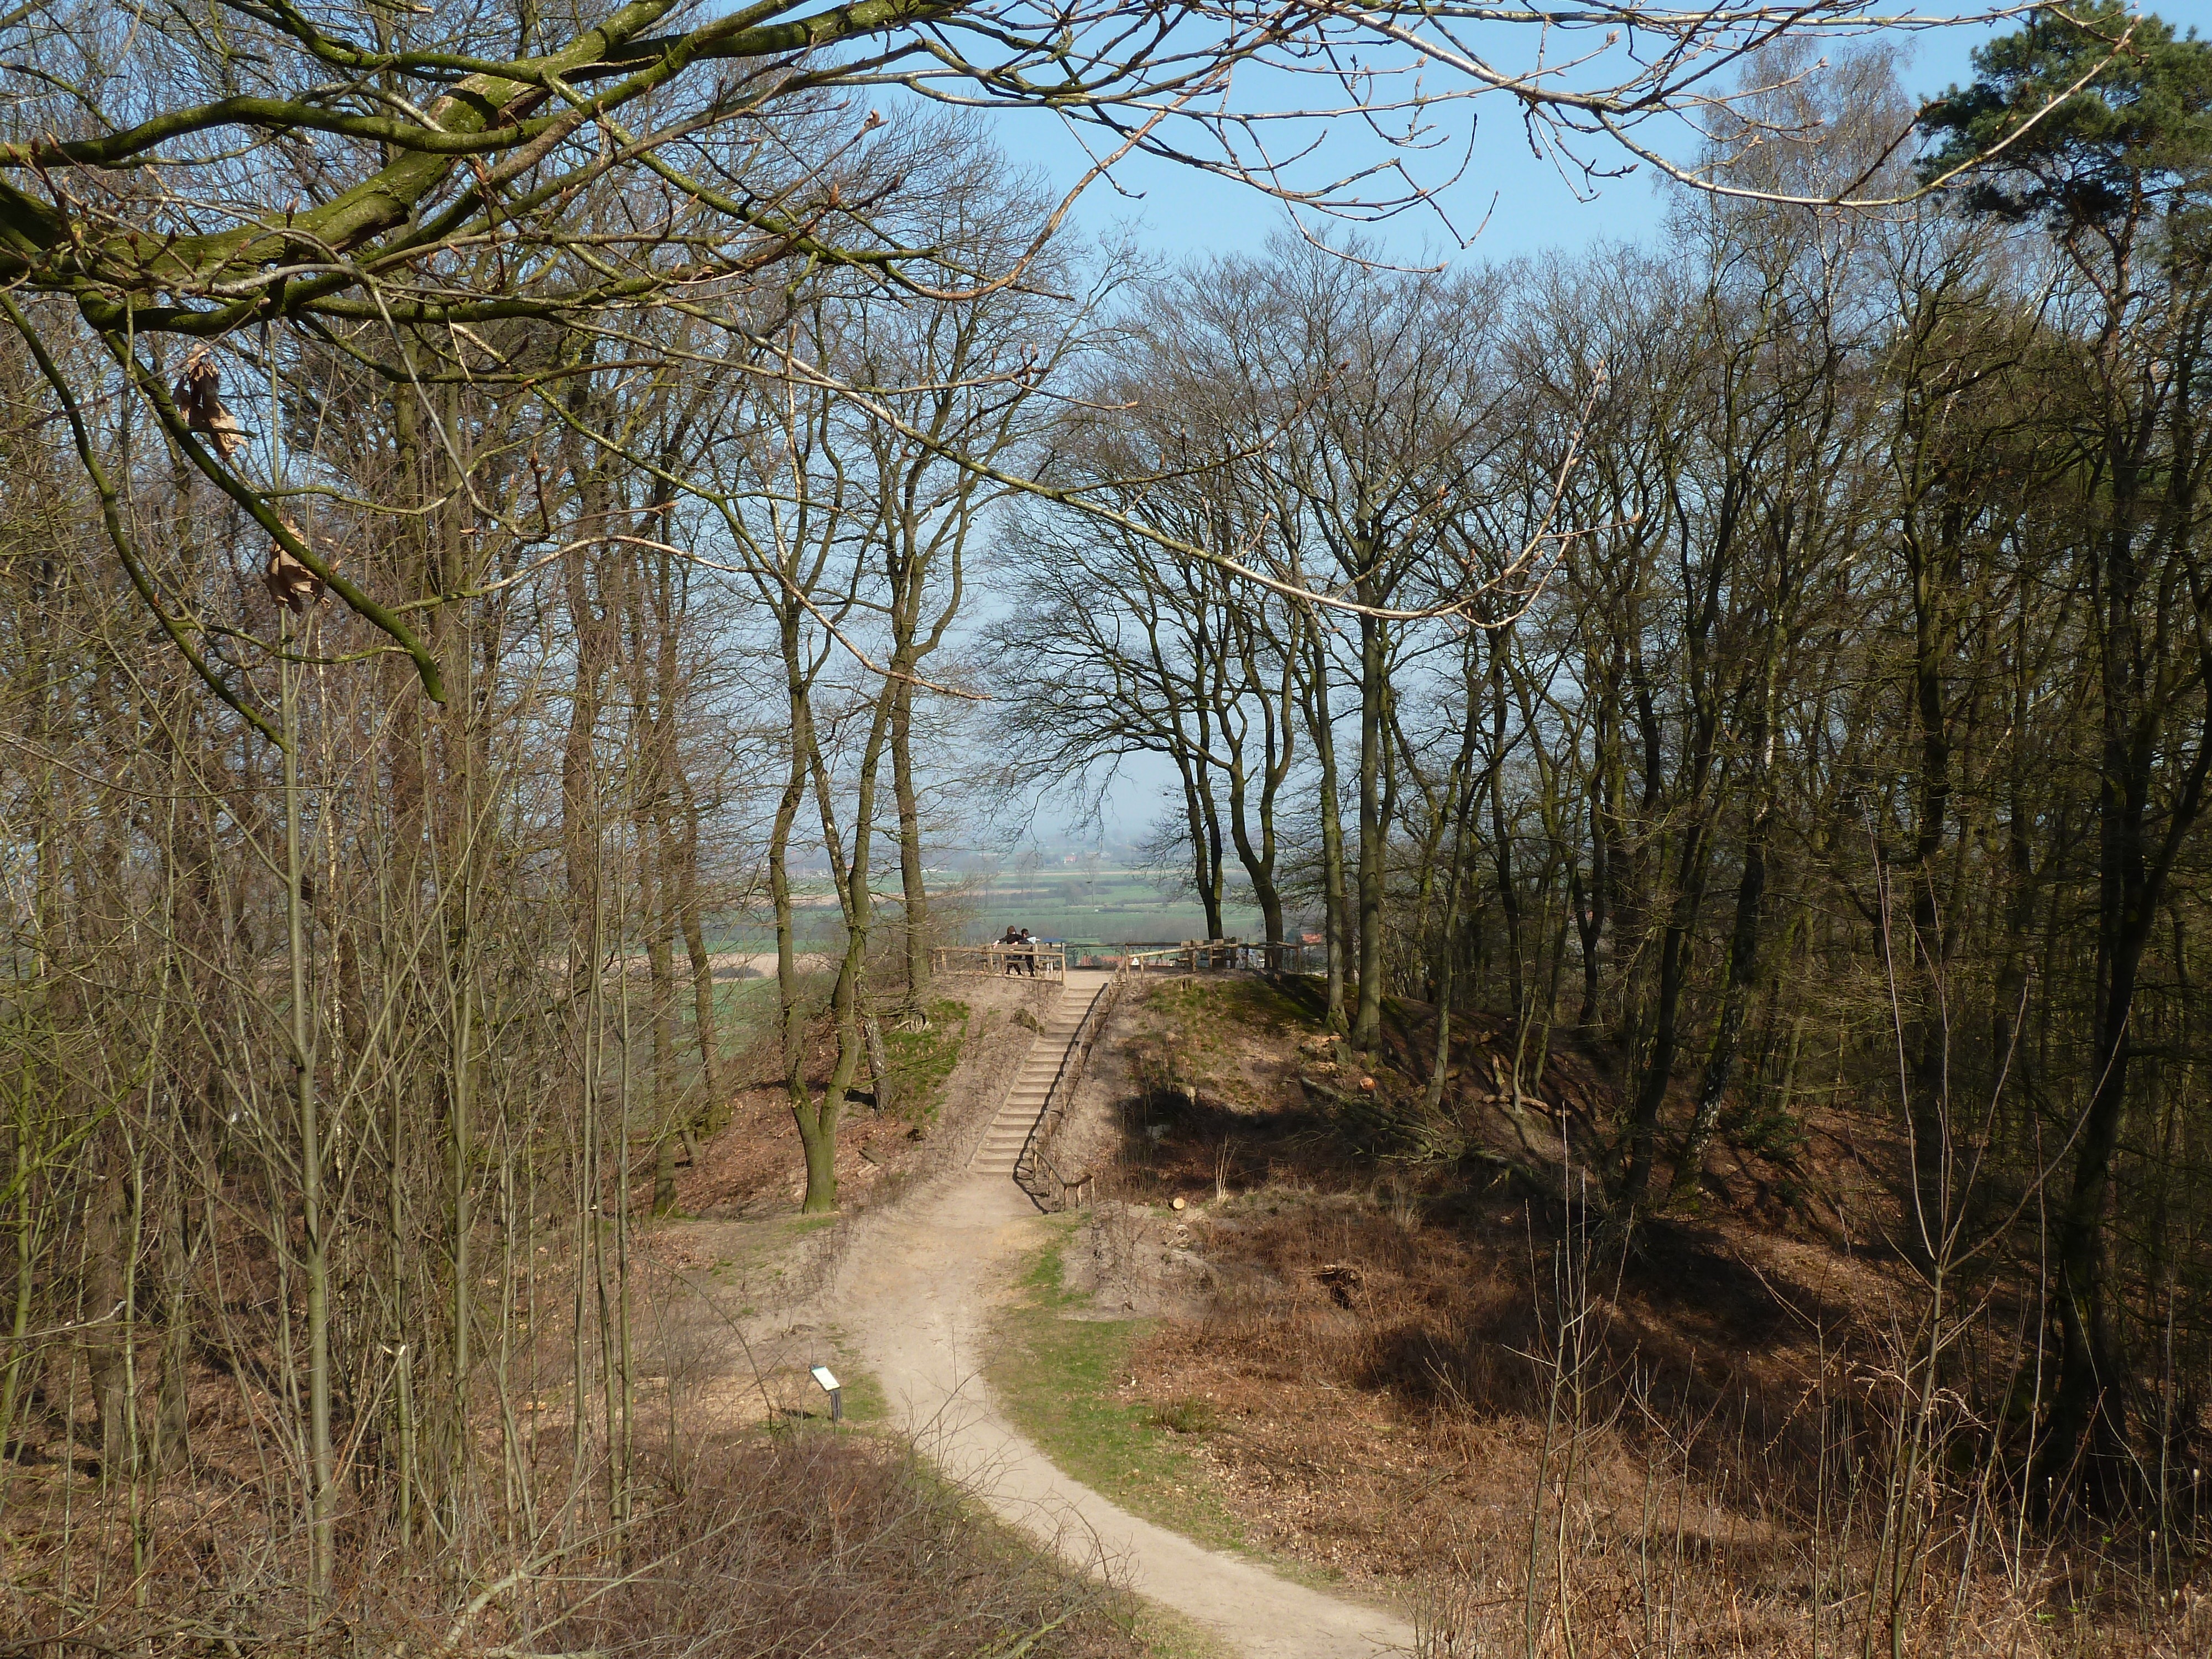
landscape, tree, nature, forest, path, grass, wilderness, sky, road, trail, countryside, hill, steps, country, dirt road, scenic, soil, lane, trees, woods, outside, netherlands, clouds, infrastructure, woodland, habitat, rural area, natural environment, atmospheric phenomenon, nonbuilding structure